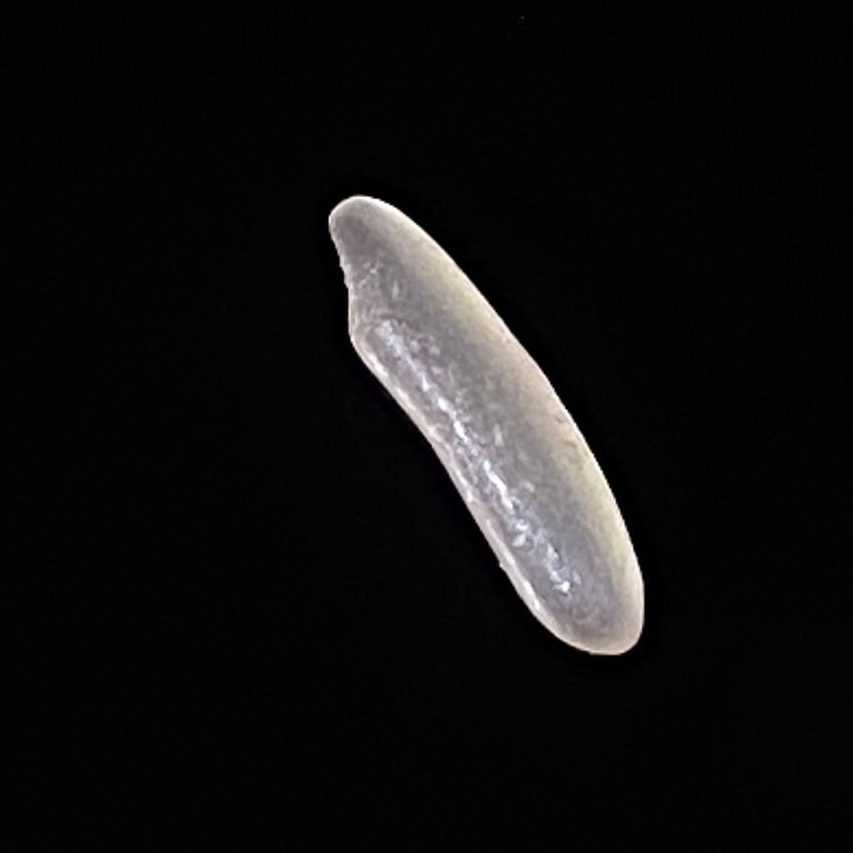
Rice variety: Jirashail